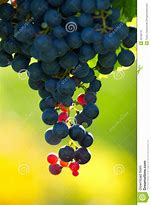
Label: Grapes